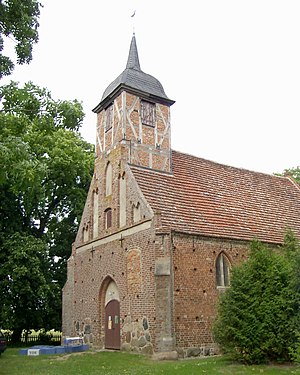
Dreschvitz
Kirke i Landow
Dreschvitz er en by og kommune i det nordøstlige Tyskland, beliggende under Landkreis Vorpommern-Rügen på øen Rügen. Landkreis Vorpommern-Rügen ligger i delstaten Mecklenburg-Vorpommern.